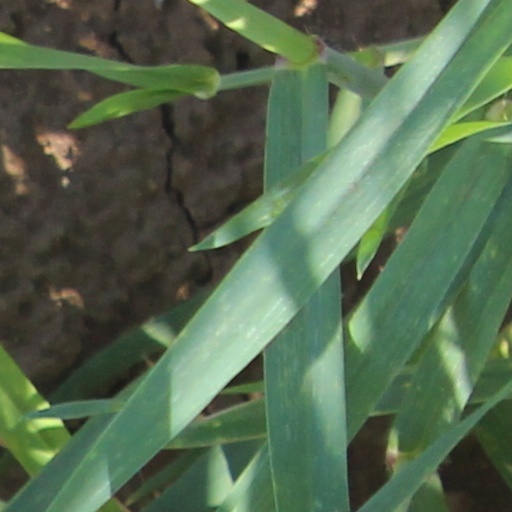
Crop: wheat